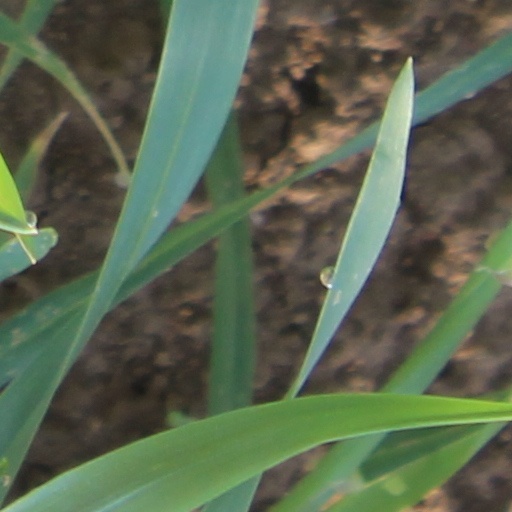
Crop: wheat